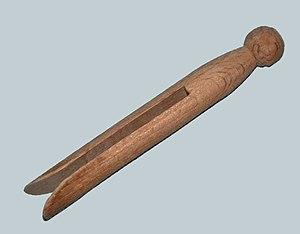
Pince à linge en bois d'un seul tenant
Une pince ou épingle à linge est un objet destiné à maintenir des vêtements mis à sécher sur une corde à linge ou un étendoir. Elle est composée de deux parties mobiles maintenues par un ressort.